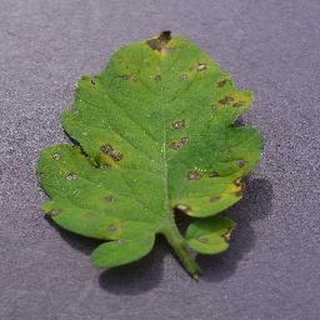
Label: tomato_septoria_leaf_spot